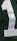
Number: 1